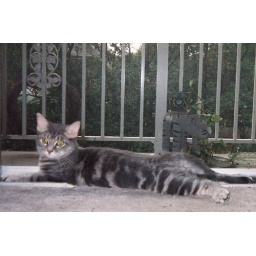
Loves to sprawl out by the screen door